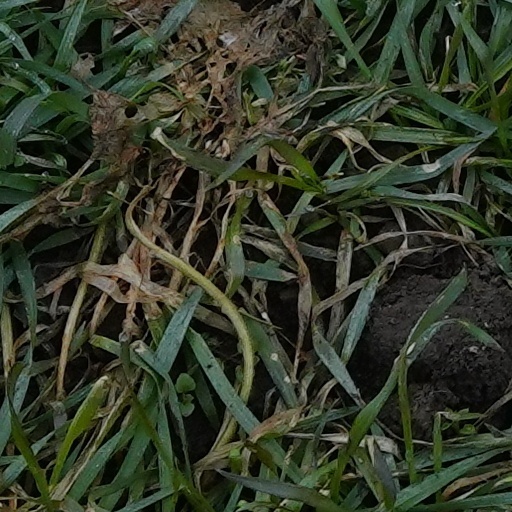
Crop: wheat